Airport Road metro station

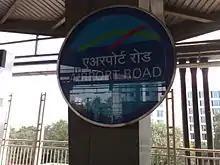
Airport Road metro station - 2

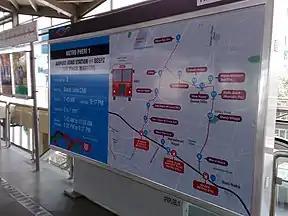
Metro Pheri 1 route map

List of available ATM at Airport Road metro station. Domino's, Jumboking outlets are available